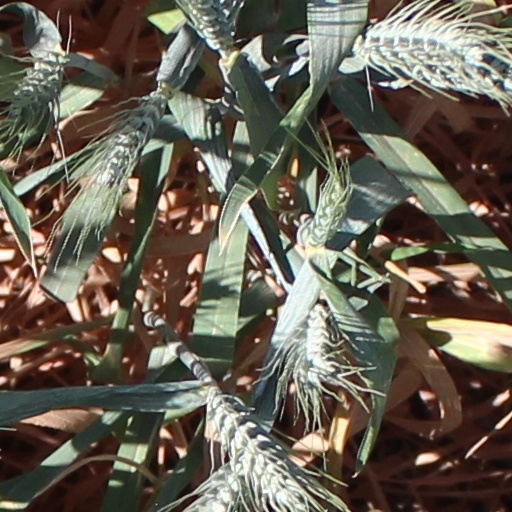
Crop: wheat